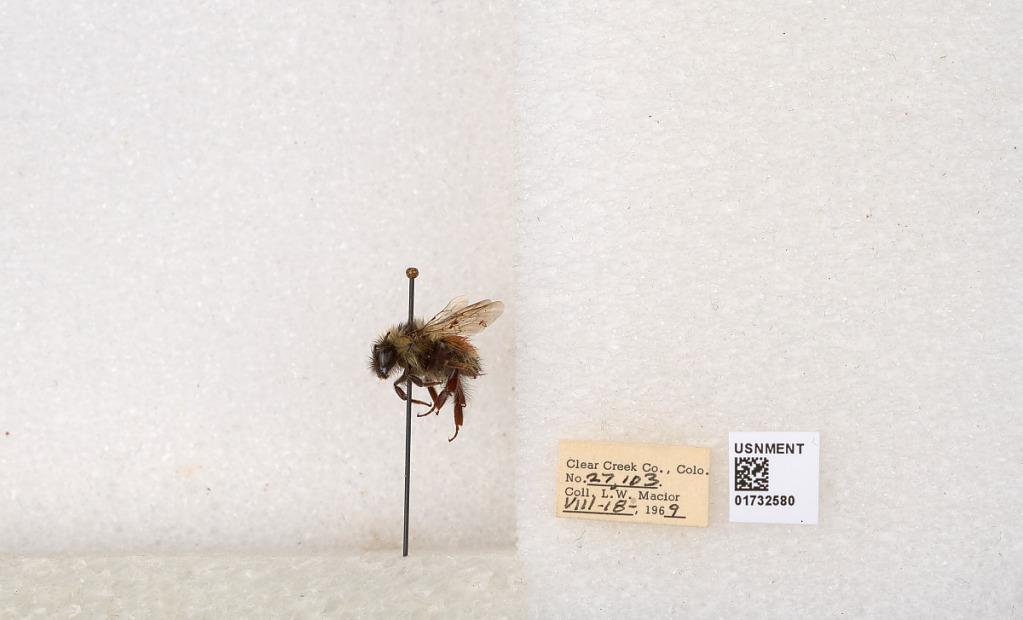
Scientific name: Bombus (Pyrobombus) sylvicola Kirby
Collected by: L. Macior
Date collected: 1969-8-18
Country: United States
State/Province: Colorado
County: Clear Creek
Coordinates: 39.7006, -105.694